Liz Truss

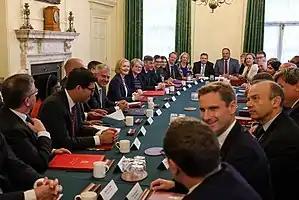

On 10 July Truss announced her intention to run in the leadership election to replace Johnson. She pledged to cut taxes, said she would "fight the election as a Conservative and govern as a Conservative" and would take "immediate action to help people deal with the cost of living". She said she would cancel a planned rise in corporation tax and reverse the increase in National Insurance rates, funded by delaying the date by which the national debt was planned to fall, as part of a "long-term plan to bring down the size of the state and the tax burden". The political scientist Vernon Bogdanor said in a 2022 article that "[Truss] appreciated that winning over the membership required not detailed policy proposals but the creation of a mood".